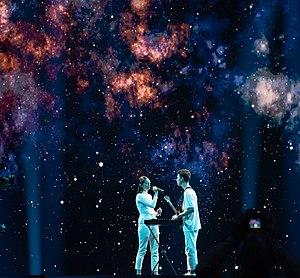
La Slovénie participe au Concours Eurovision de la chanson, depuis sa trente-huitième édition, en 1993, et ne l’a encore jamais remporté.